Earthship

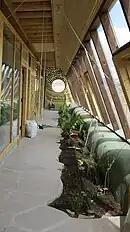
An interior botanical cell; the plants function as water treatment for graywater

On top of the tire walls are either "can and concrete bond beams" made of reused cans joined by concrete, or wooden bond beams with wooden shoes. These are attached to the tire walls using concrete anchors, poured blocks of concrete inside the top tires. Wooden shimming blocks placed on top of the wooden bond beam make up the wooden shoes. The wooden bond beam consists of two layers of lumber bolted on to the concrete anchors. Re-bar is used to "nail" the wooden shoes to the wooden bond beam.